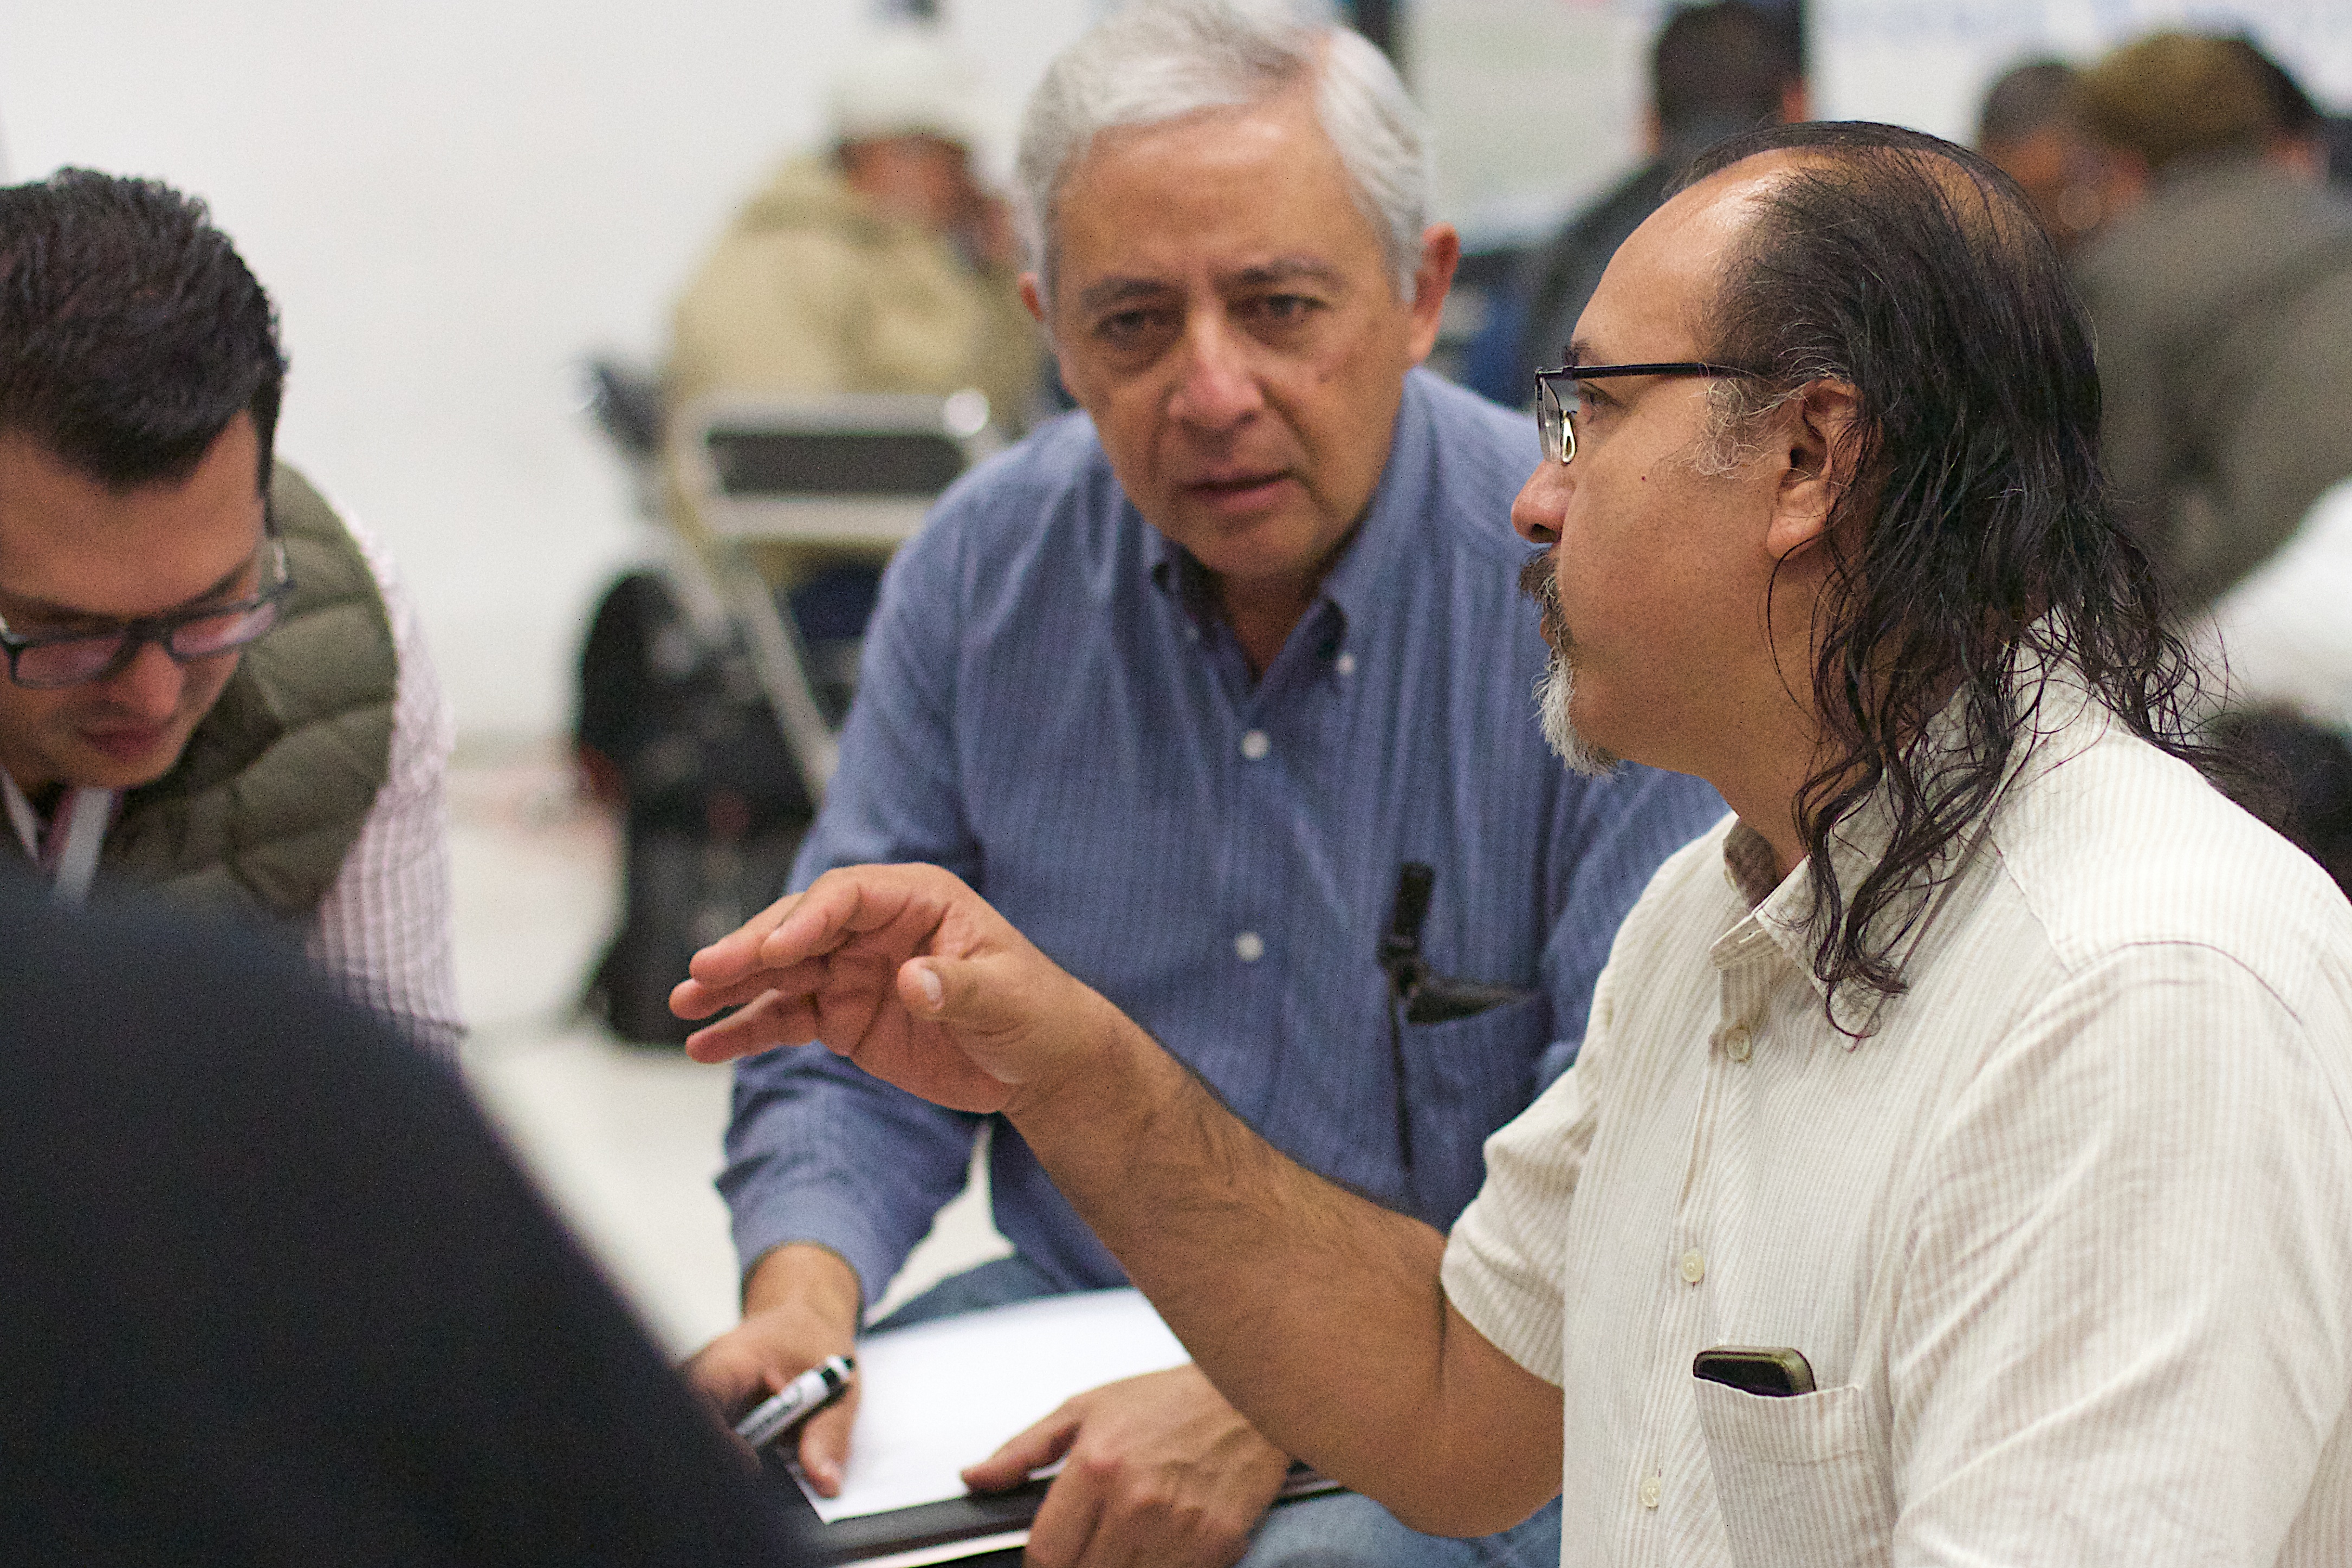
communication, professional, conversation, senior citizen, event, udgagora, public relations